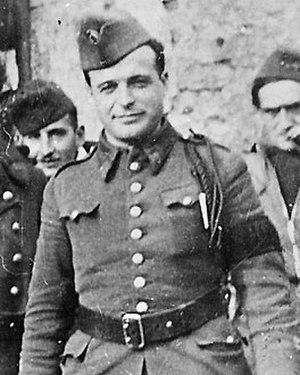
Jean Cavaillès
Jean Cavaillès [ ʒɑ̃ kavajɛs], né le 15 mai 1903 à Saint-Maixent et fusillé le 4 avril 1944 à Arras, est un philosophe et épistémologue français, héros de la Résistance.